Owl

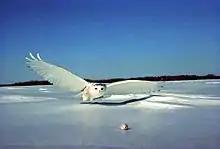
The snowy owl has effective snow camouflage

The disadvantage of such feather adaptations for barn owls is that their feathers are not waterproof. The adaptations mean that barn owls do not use the uropygial gland, informally the "preen" or "oil" gland, as most birds do, to spread oils across their plumage through preening. This makes them highly vulnerable to heavy rain when they are unable to hunt. Historically, they would switch to hunting indoors in wet weather, using barns and other agricultural buildings, but the decline in the numbers of these structures in the 20th and 21st centuries has reduced such opportunities. The lack of waterproofing means that barn owls are also susceptible to drowning, in drinking troughs and other structures with smooth sides. The Barn Owl Trust provides advice on how this can be mitigated, by the installation of floats.